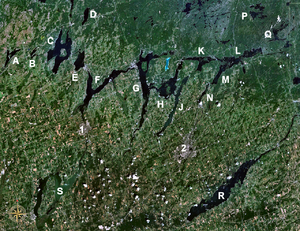
"Les lacs Kawartha sont un ensemble de lacs situés au centre-sud de la province canadienne de l’Ontario. ""Kawartha"" vient du mot ojibwé ""Ka-wa-tha"" qui signifie eaux scintillantes. Certains lacs font partie de la voie navigable Trent-Severn qui relie le lac Ontario au lac Huron.
Le lac Balsam est situé au centre du sud de la province de l’Ontario au Canada.